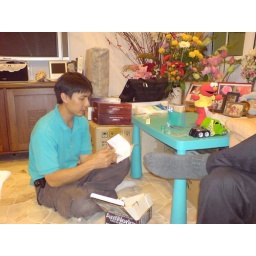
Birthday boy Fred opening his present! He is going to create an Ant colony in his house with his gift!